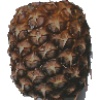
Label: Pineapple 1